Jeffrey L. Harrigian

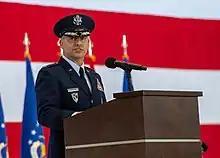
General Jeffrey L. Harrigian speaks at Ramstein Air Force Base, Germany, May 1, 2019.

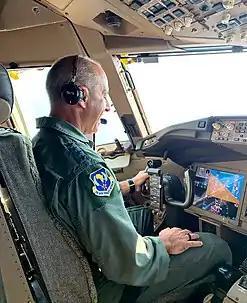
General Jeffrey Harrigian piloting a Boeing KC-46 Pegasus.

Harrigian was commissioned in 1985 as a graduate of the United States Air Force Academy. He has served in a variety of flying and staff assignments, including Deputy Director for Strategy, Plans and Assessments, United States Forces-Iraq, in support of operation Iraqi Freedom and as Chief of the Joint Exercise Division at NATO's Joint Warfare Center, Stavanger, Norway. He has commanded at the flight, squadron and wing levels. He has flown combat missions in support of operations Just Cause, Desert Storm and Inherent Resolve. He served as Deputy Director of Operations (J3) at United States Central Command, MacDill Air Force Base, Florida. He also served as Director, F-35 Integration Office, Headquarters U.S. Air Force, the Pentagon, Arlington, Virginia. He is a command pilot with more than 4,100 hours in the F-22, F-15C, A/OA-37 and MQ-1.